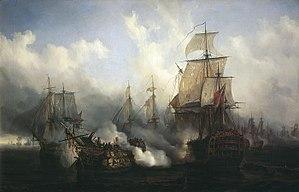
(titre inconnu) Auguste Mayer (1805-1890). Huile sur toile, 1836, 105 cm x 162 cm Le titre réel du tableau n'est pas connu. Peint en 1836 par Auguste Mayer, il est probable que l'information sur le tableau ait été perdue durant la Seconde Guerre mondiale, et que lorsque le tableau est réapparu, on lui ait attribué un contexte et un titre erronés. Ce tableau fait partie d'un ensemble de six. Les six tableaux représentaient les combats que livra le Bucentaure tout au long de la Bataille de Trafalgar (cf. le site internet du Musée Nationale de la Marine). Le navire figurant au premier plan et qui ouvre le feu sur le Bucentaure est un navire de deuxième classe, le Sandwich, qui n'était pas présent à Trafalgar, étant au port à ce moment-là. Il est généralement admis que le Sandwich est en fait le Temeraire, mal nommé par l'artiste, et que le navire démâté dans le fond à gauche est le Redoutable, un navire de troisième classe français armé de 74 canons. Les recherches montrent que le navire à l'avant-plan est en fait le Bucentaure, au vu de sa figure de proue, de sa ressemblance avec la description et la conception à double pont du Bucentaure, et de la présence des hommes attroupés autour du mât principal qui correspond avec la description des événements à bord du Bucentaure lors de la bataille.